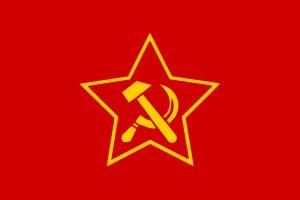
Le Parti communiste d'Allemagne était un parti politique allemand, fondé en décembre 1918 dans le contexte de la révolution allemande de 1918-1919, autour de la Ligue spartakiste.